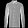
Label: Shirt